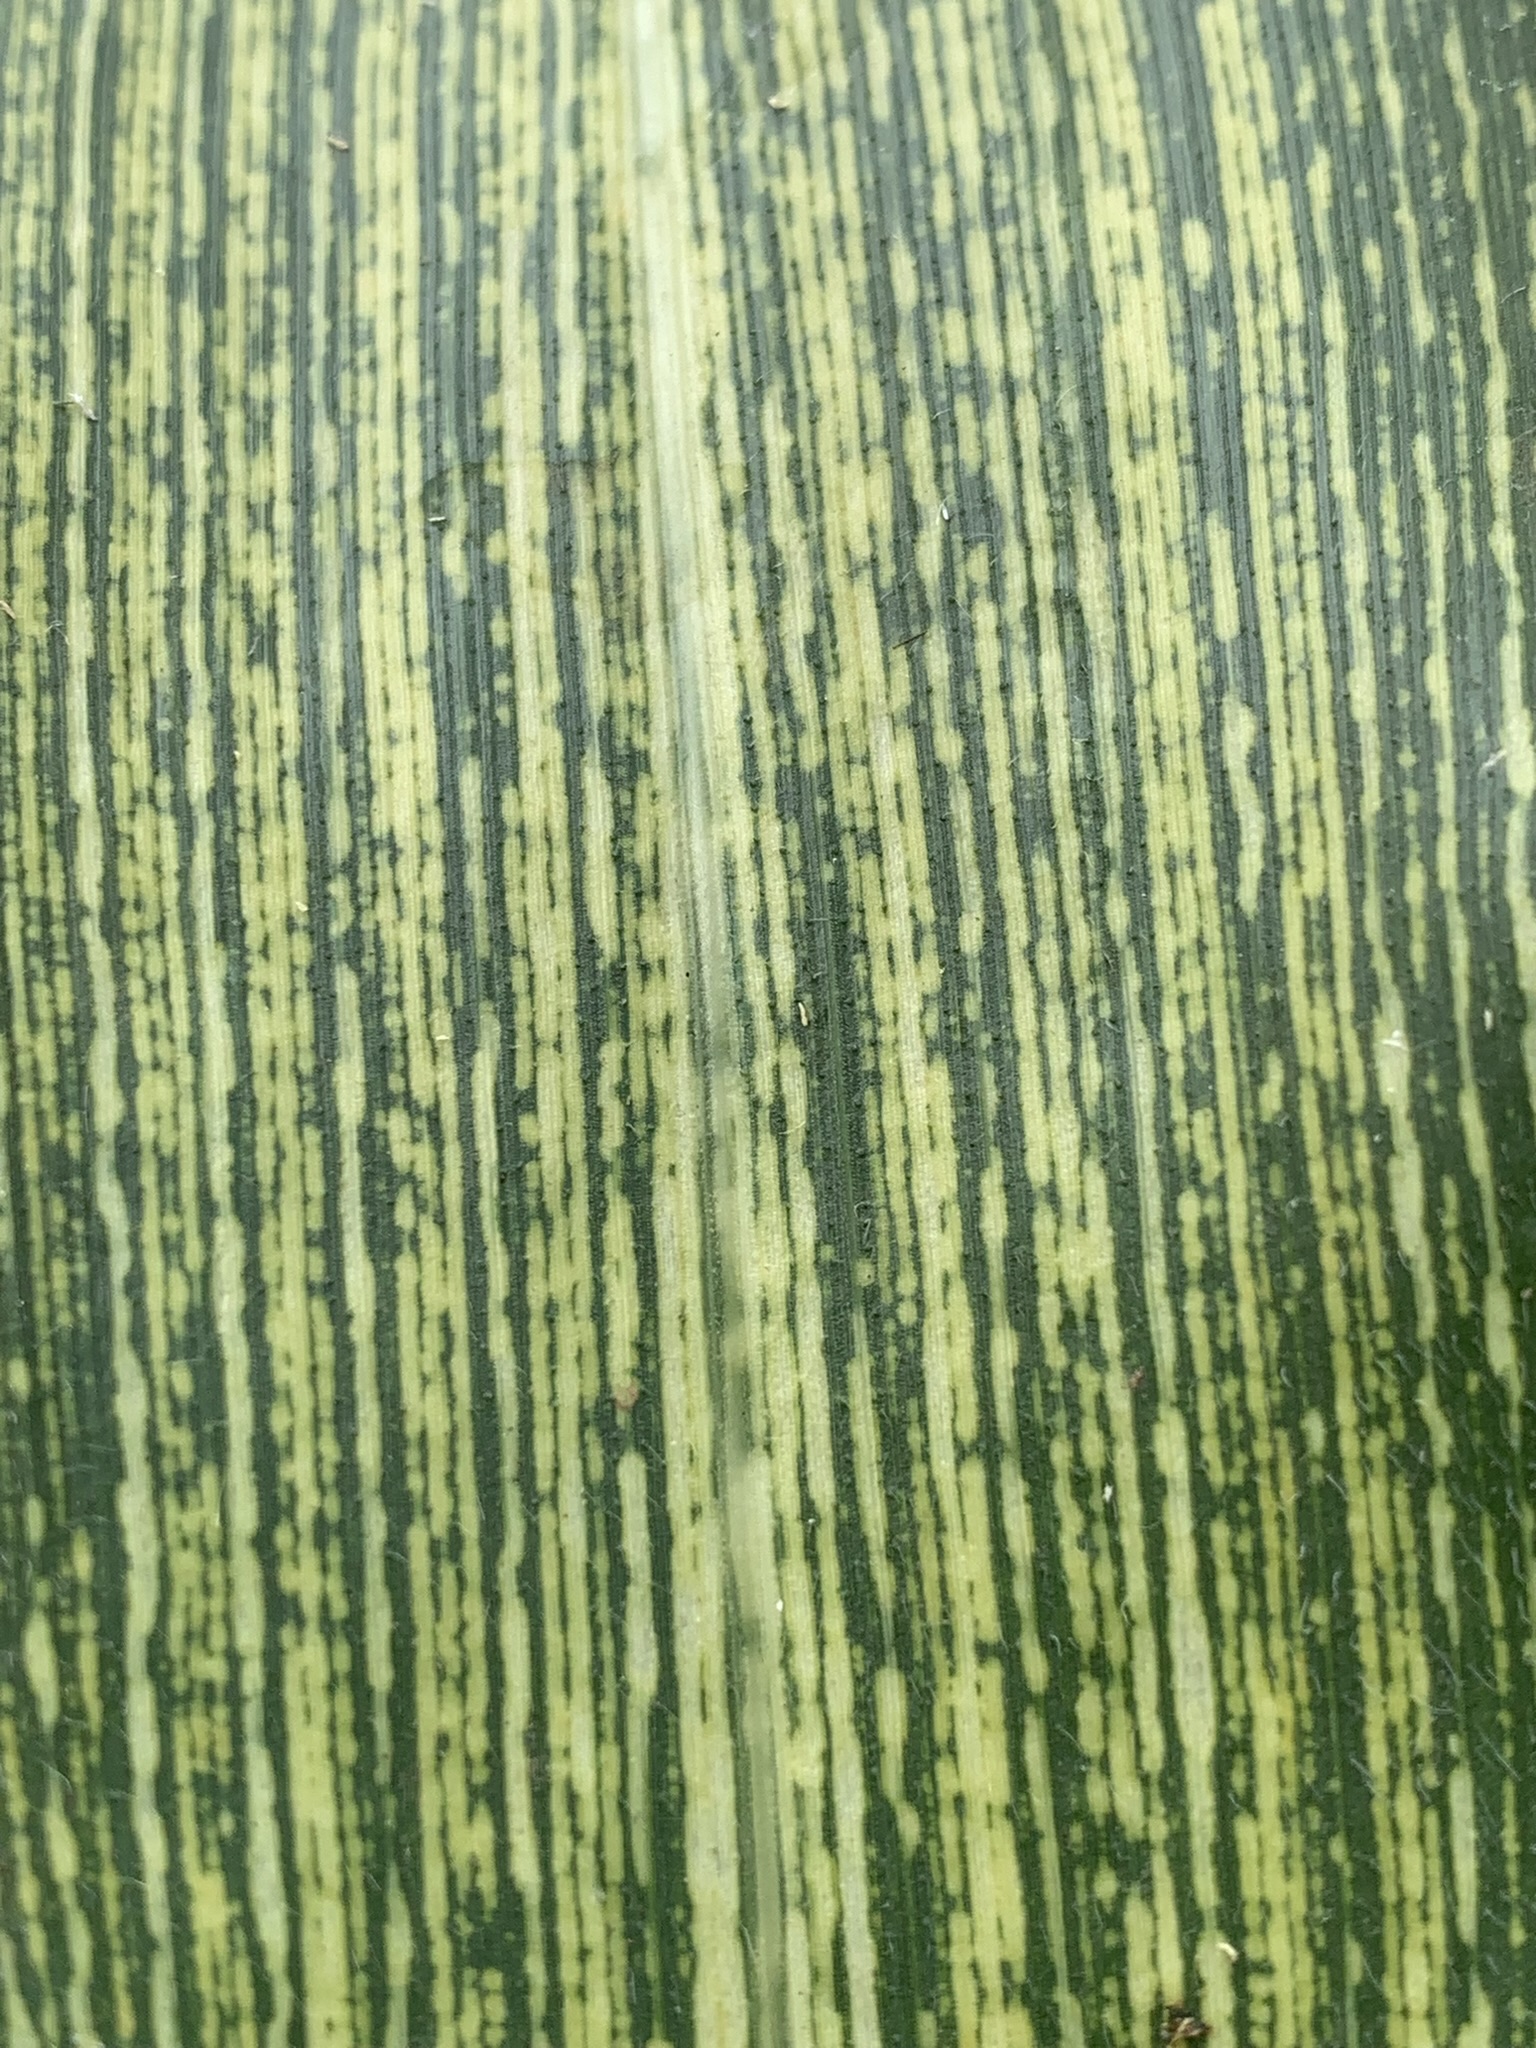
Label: MSV